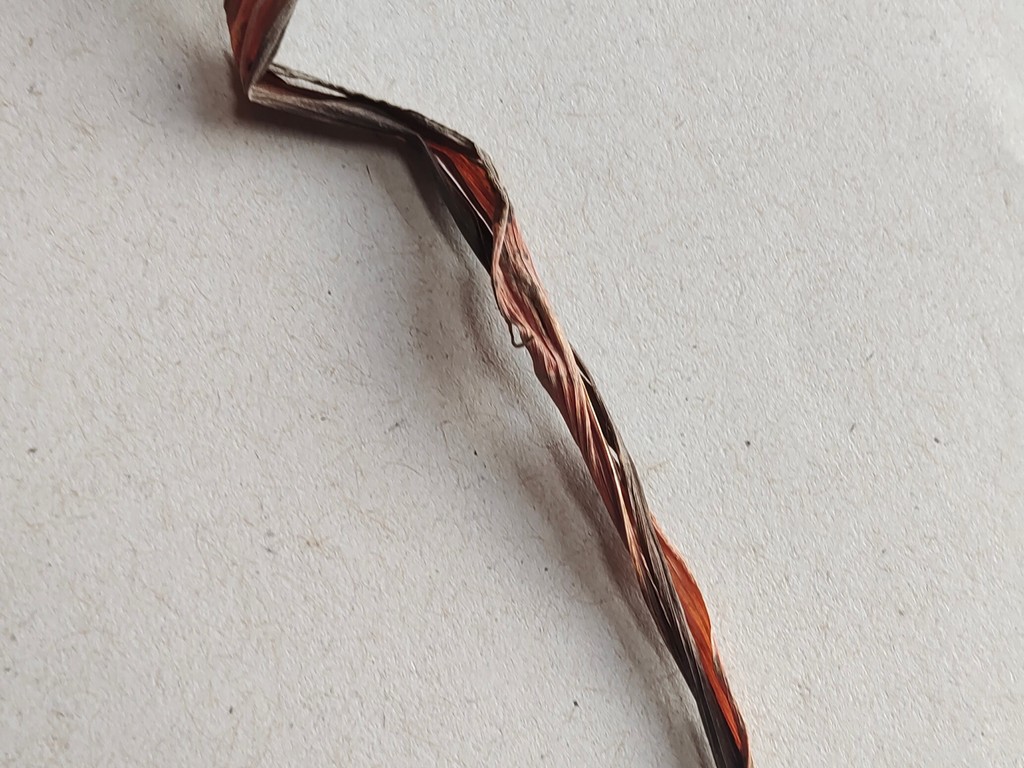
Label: Dried